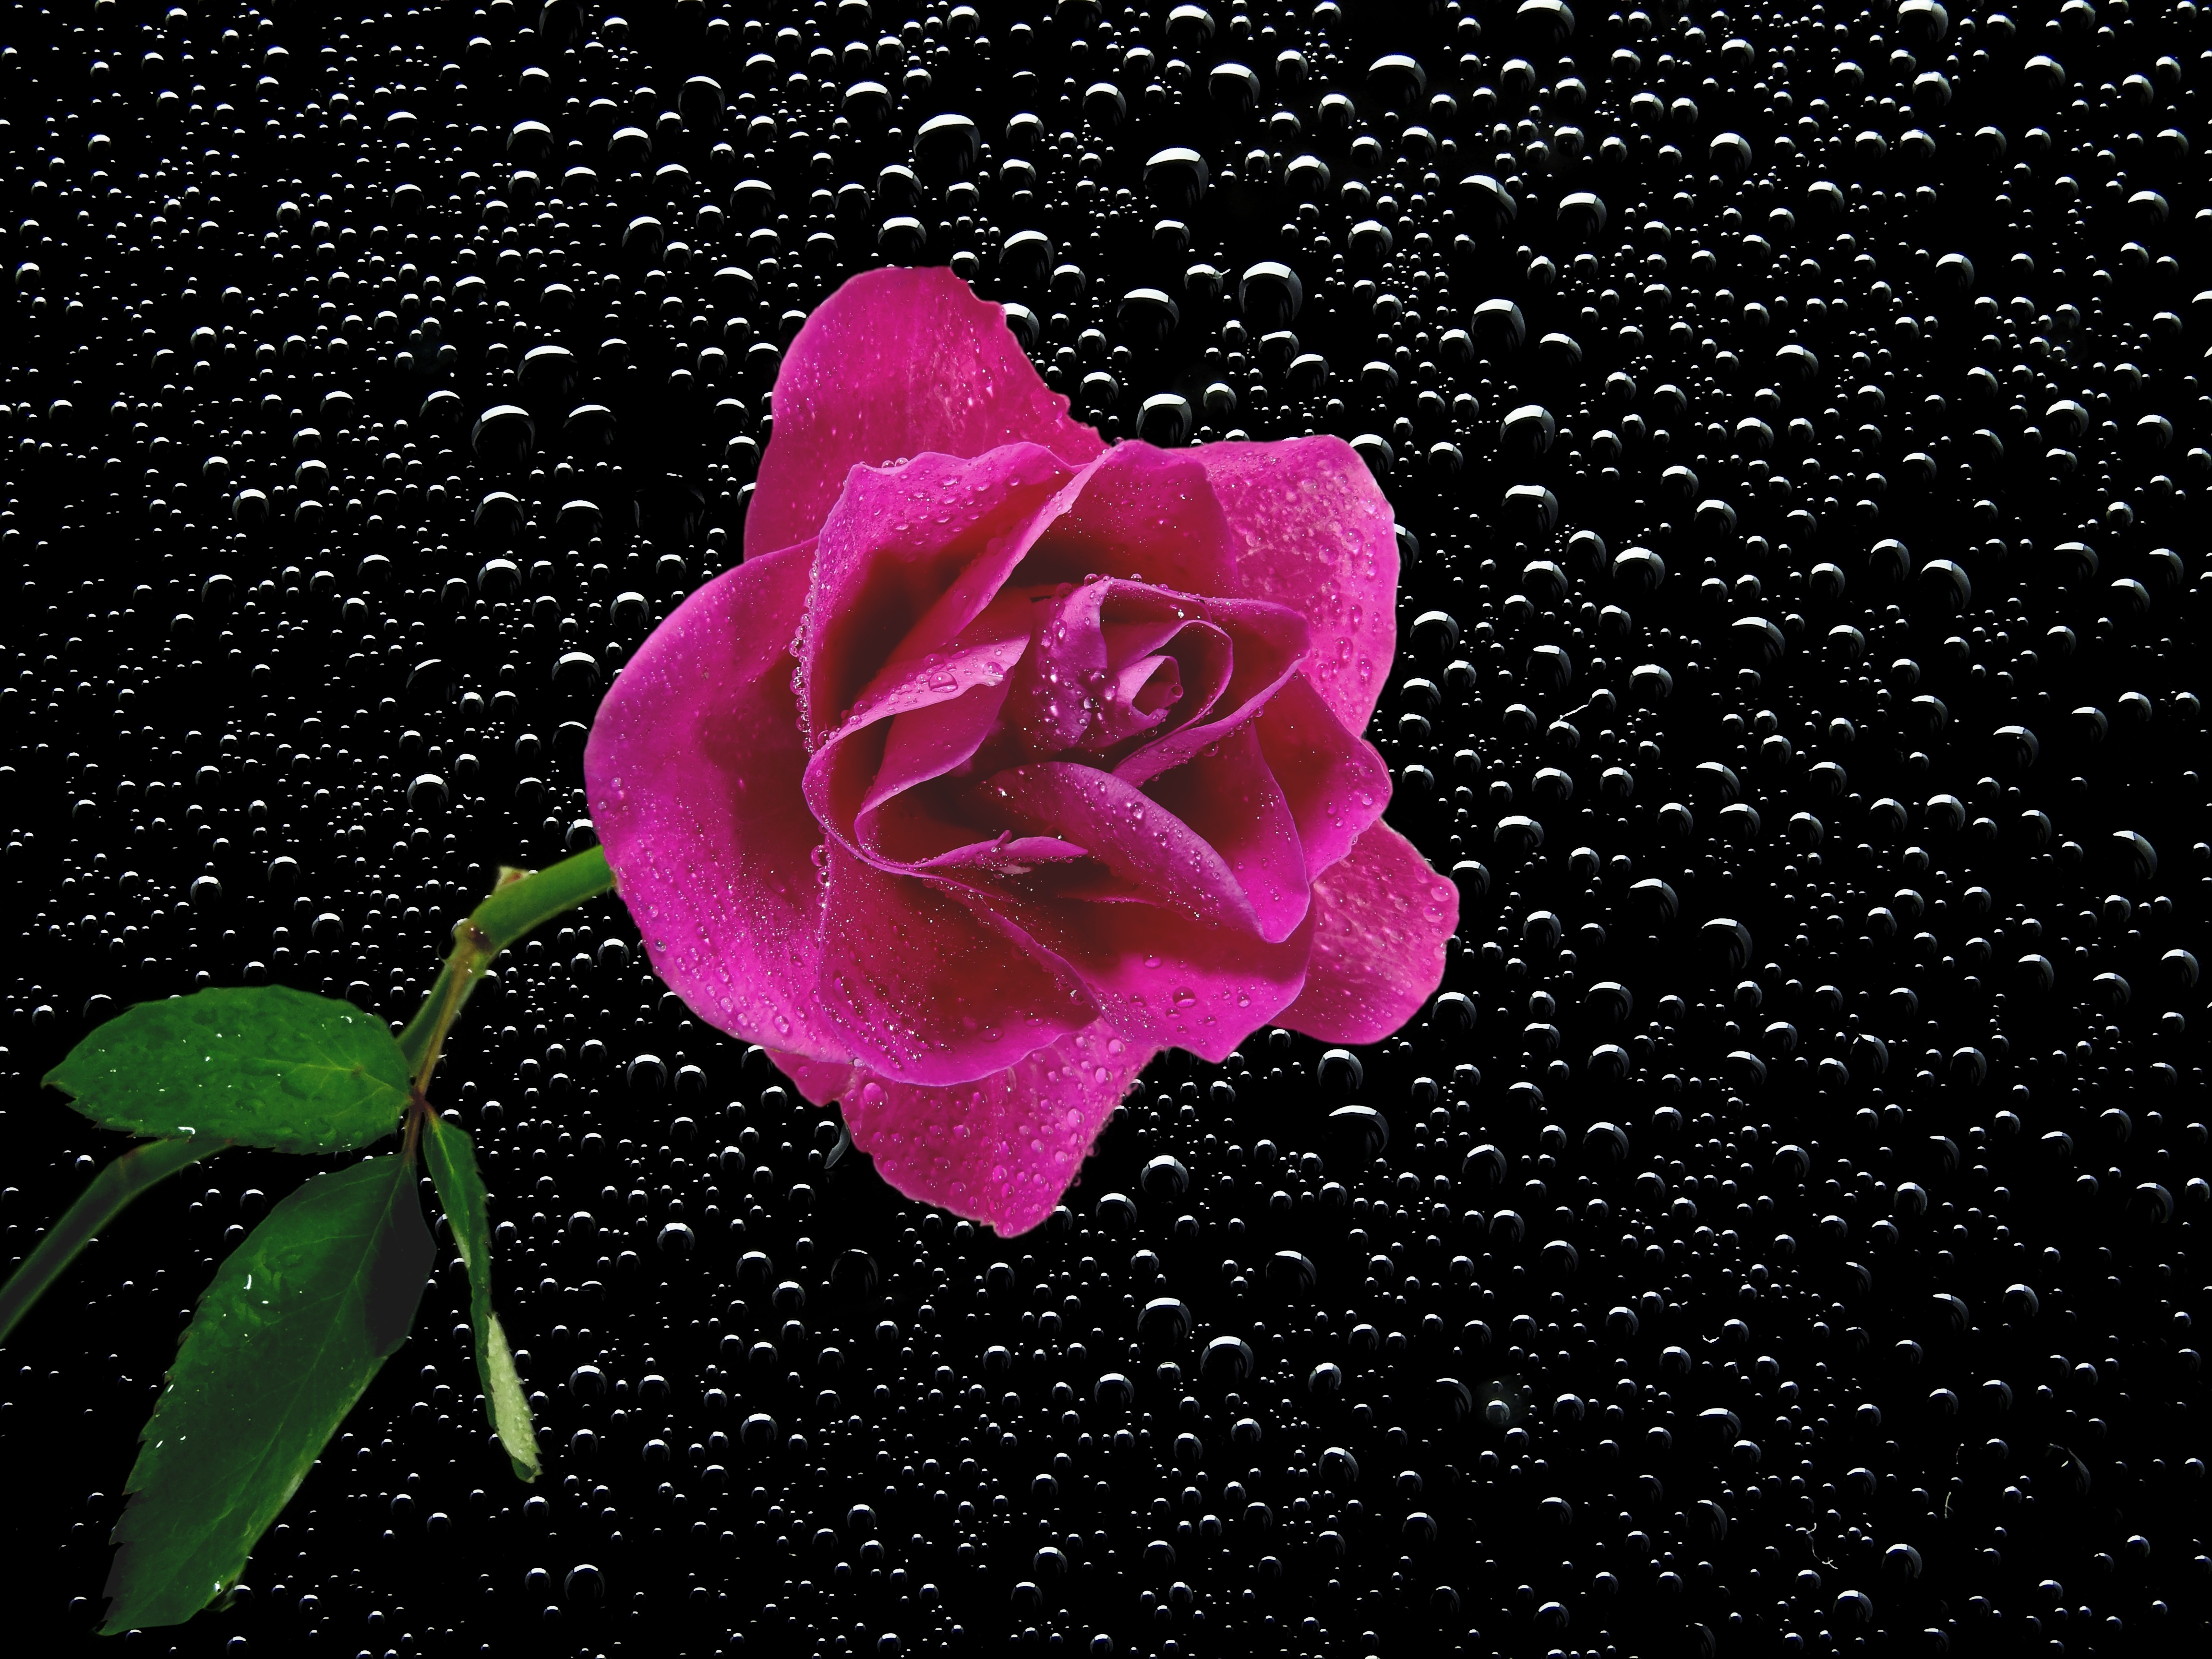
blossom, dew, black and white, plant, leaf, flower, petal, bloom, wet, love, rose, red, romance, pink, flora, map, drip, background image, affection, background, postcard, greeting card, drop of water, macro photography, flowering plant, garden roses, rose family, computer wallpaper, land plant